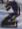
Number: 2